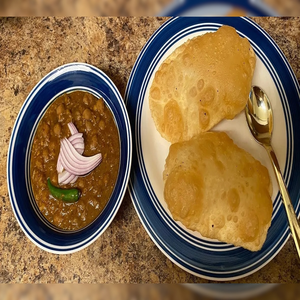
Dish: cholebhature